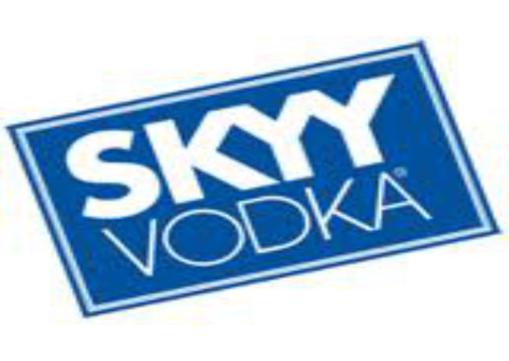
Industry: Food